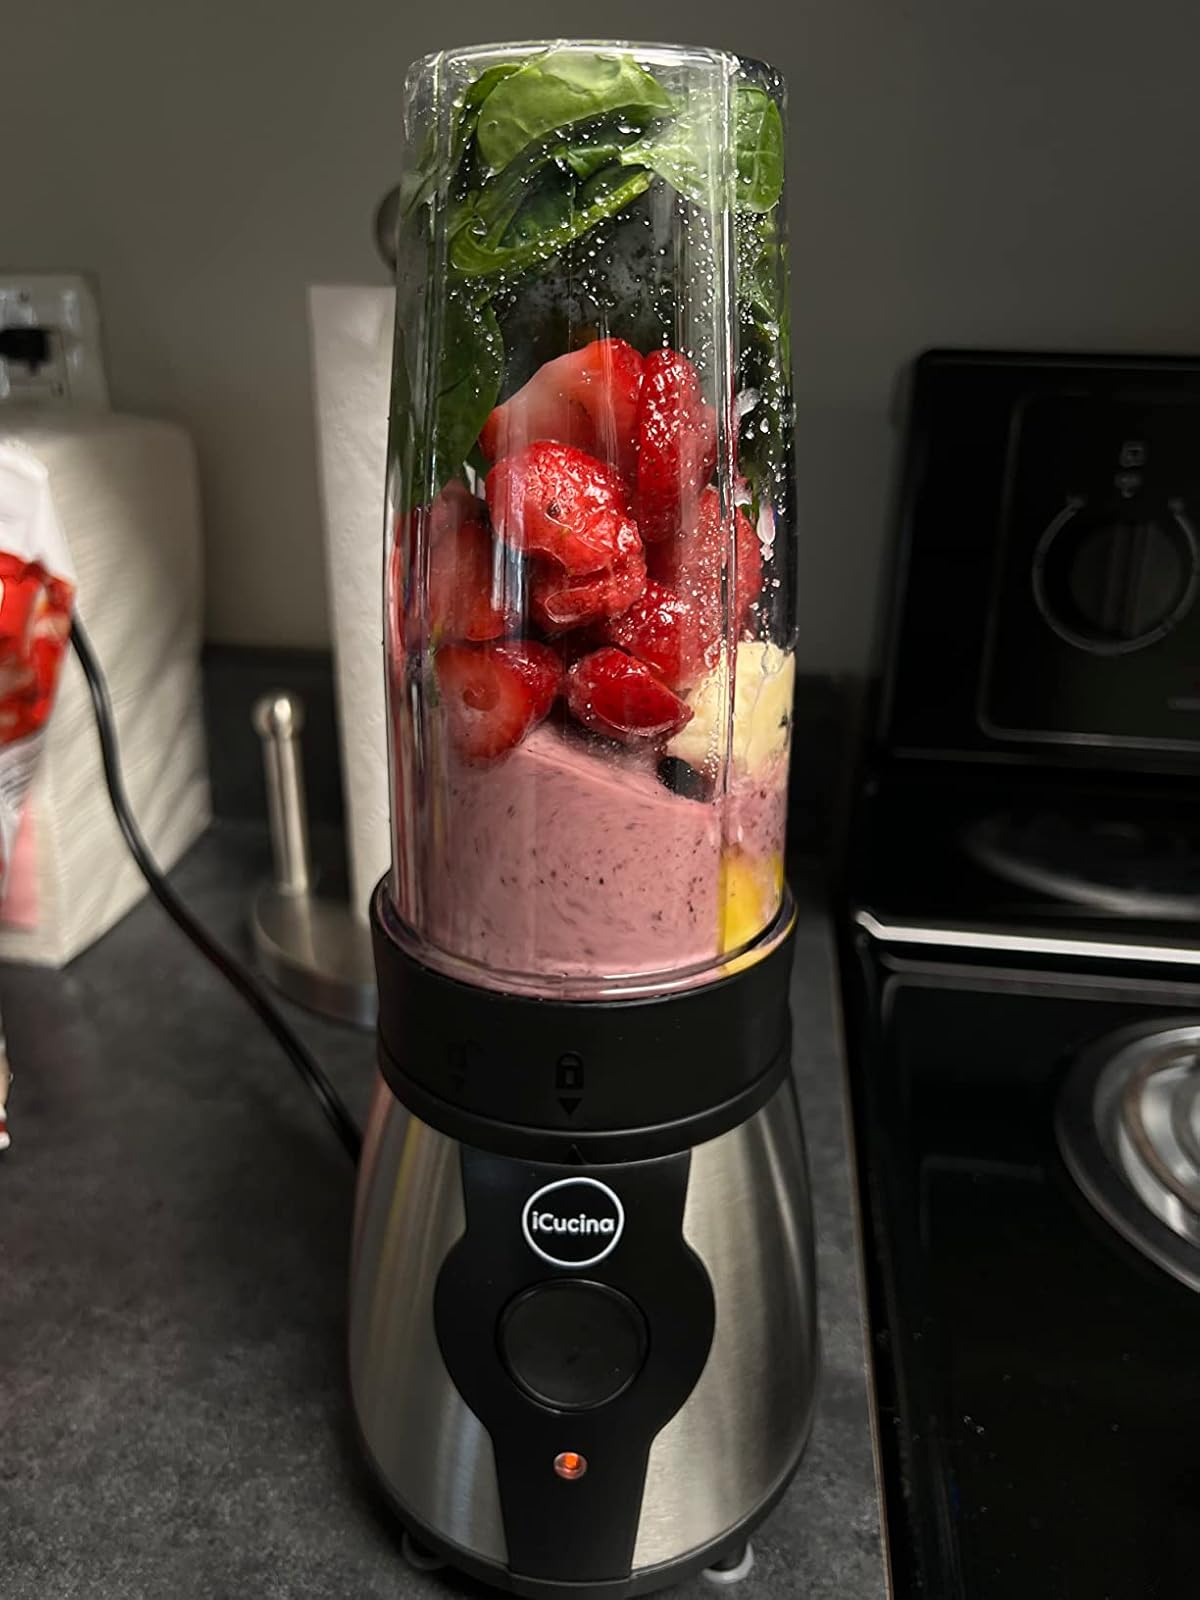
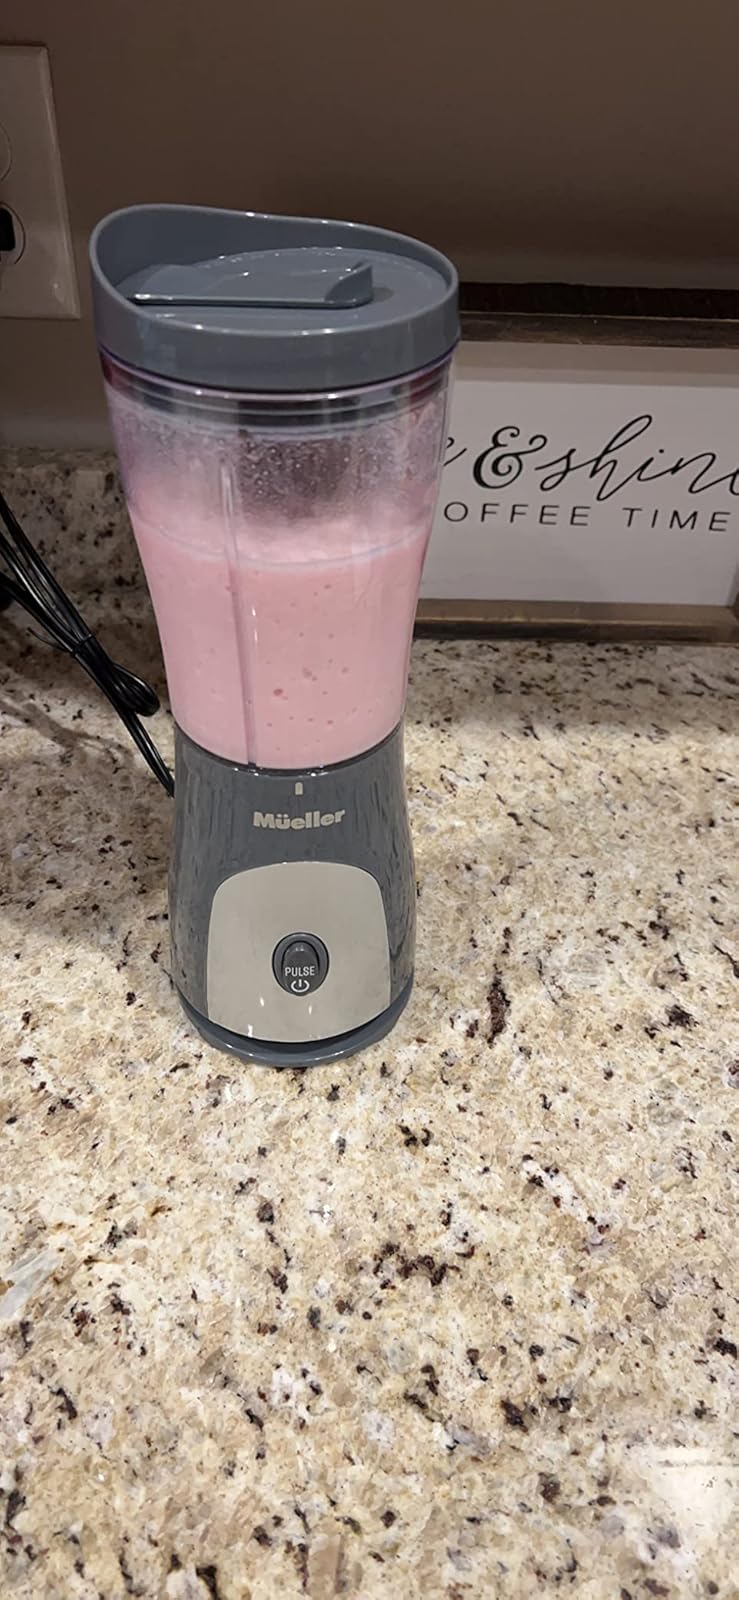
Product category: items_blender
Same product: no